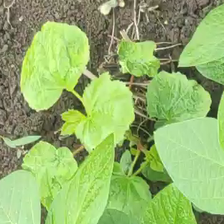
Weed species: Little_Mallow(Malva parviflora)